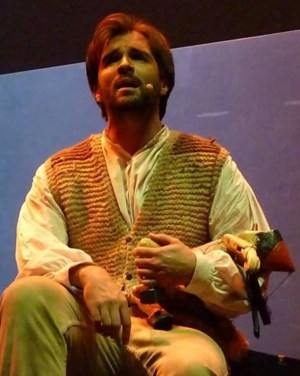
Stephane Neville dans le rôle de Gepetto dans le spectacle Pinocchio en décembre 2013
Pinocchio, le spectacle musical est une comédie musicale française de Marie-Jo Zarb qui a débuté au Théâtre de Paris le 19 octobre 2013. Elle est inspirée du conte italien Pinocchio de Carlo Collodi.